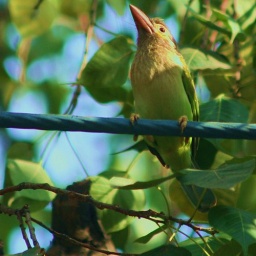
spotted on a wire under a pipal tree next to a bus stop near my house